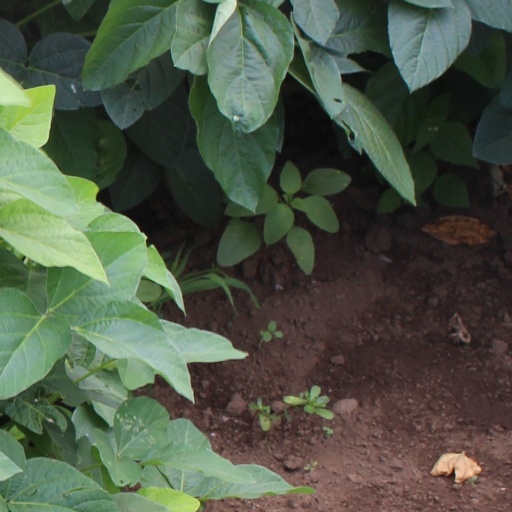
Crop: soybean